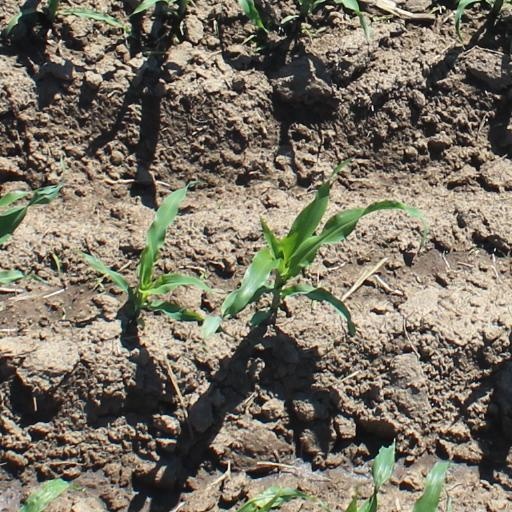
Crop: maize; corn